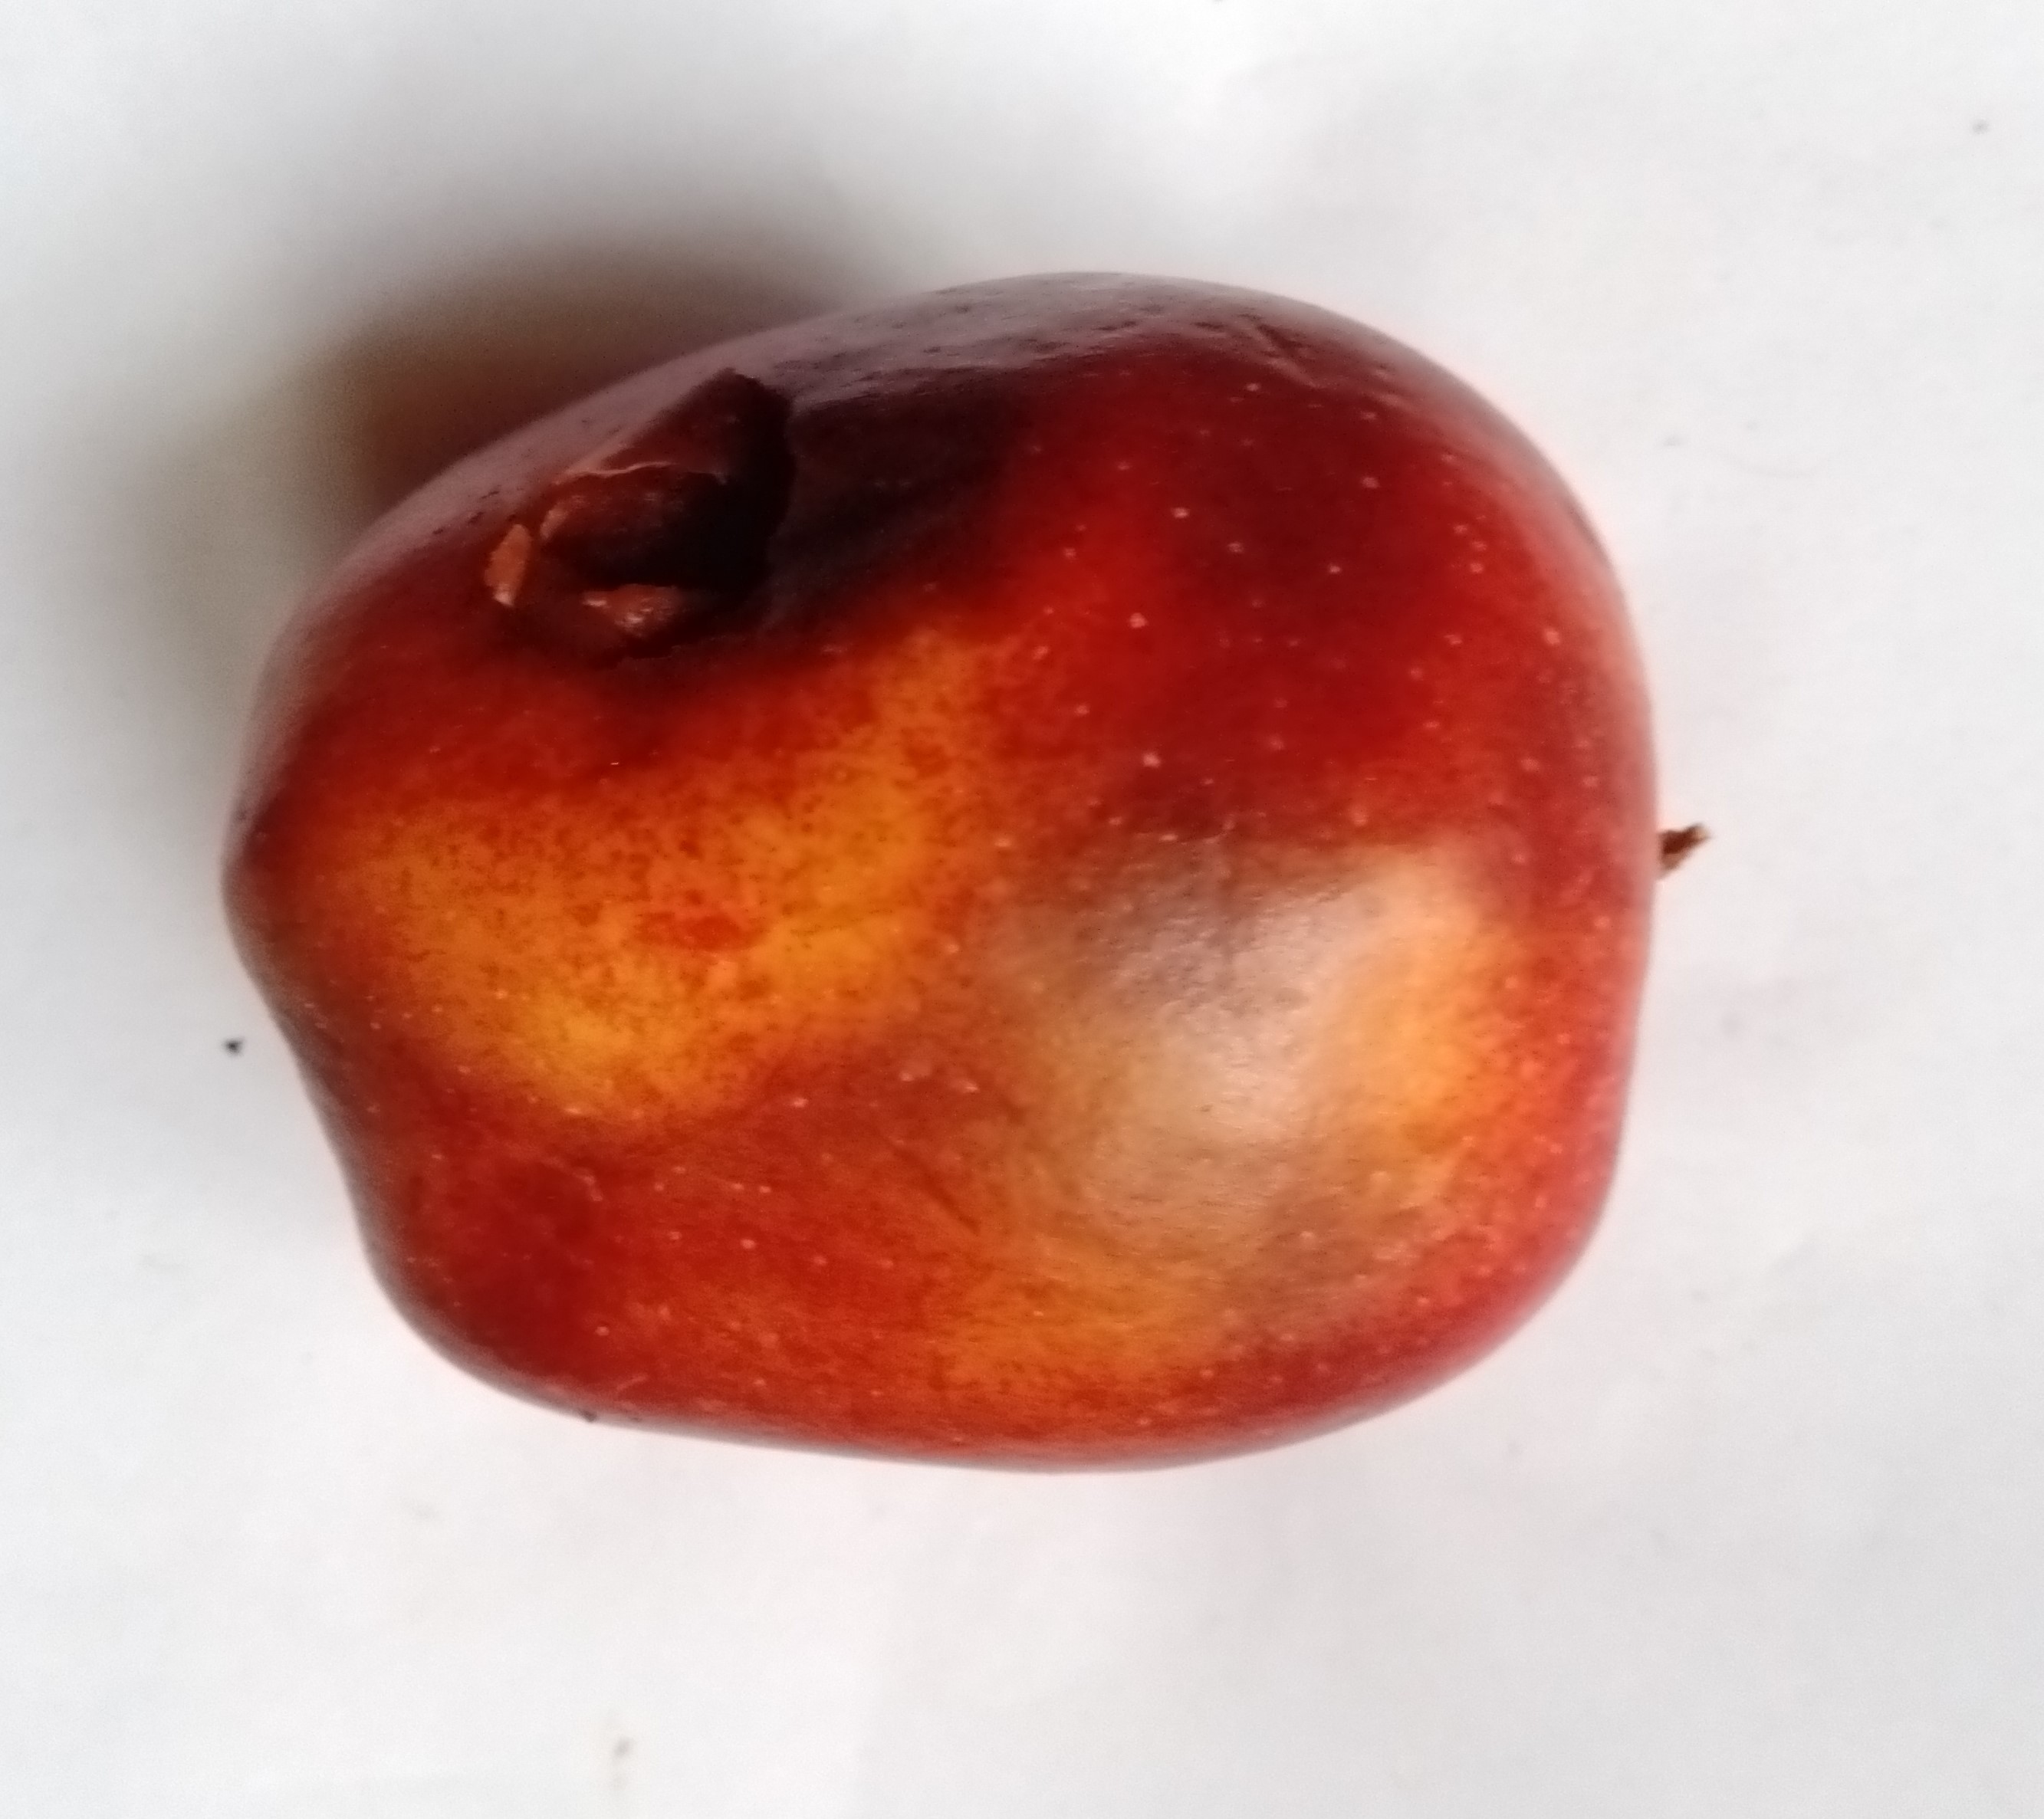
Fruit: apple
Condition: rotten